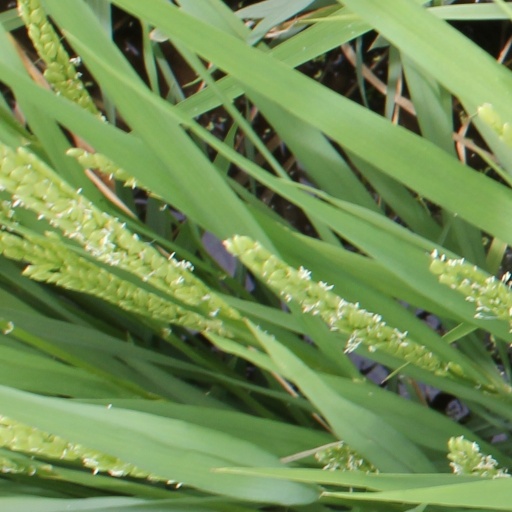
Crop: rice